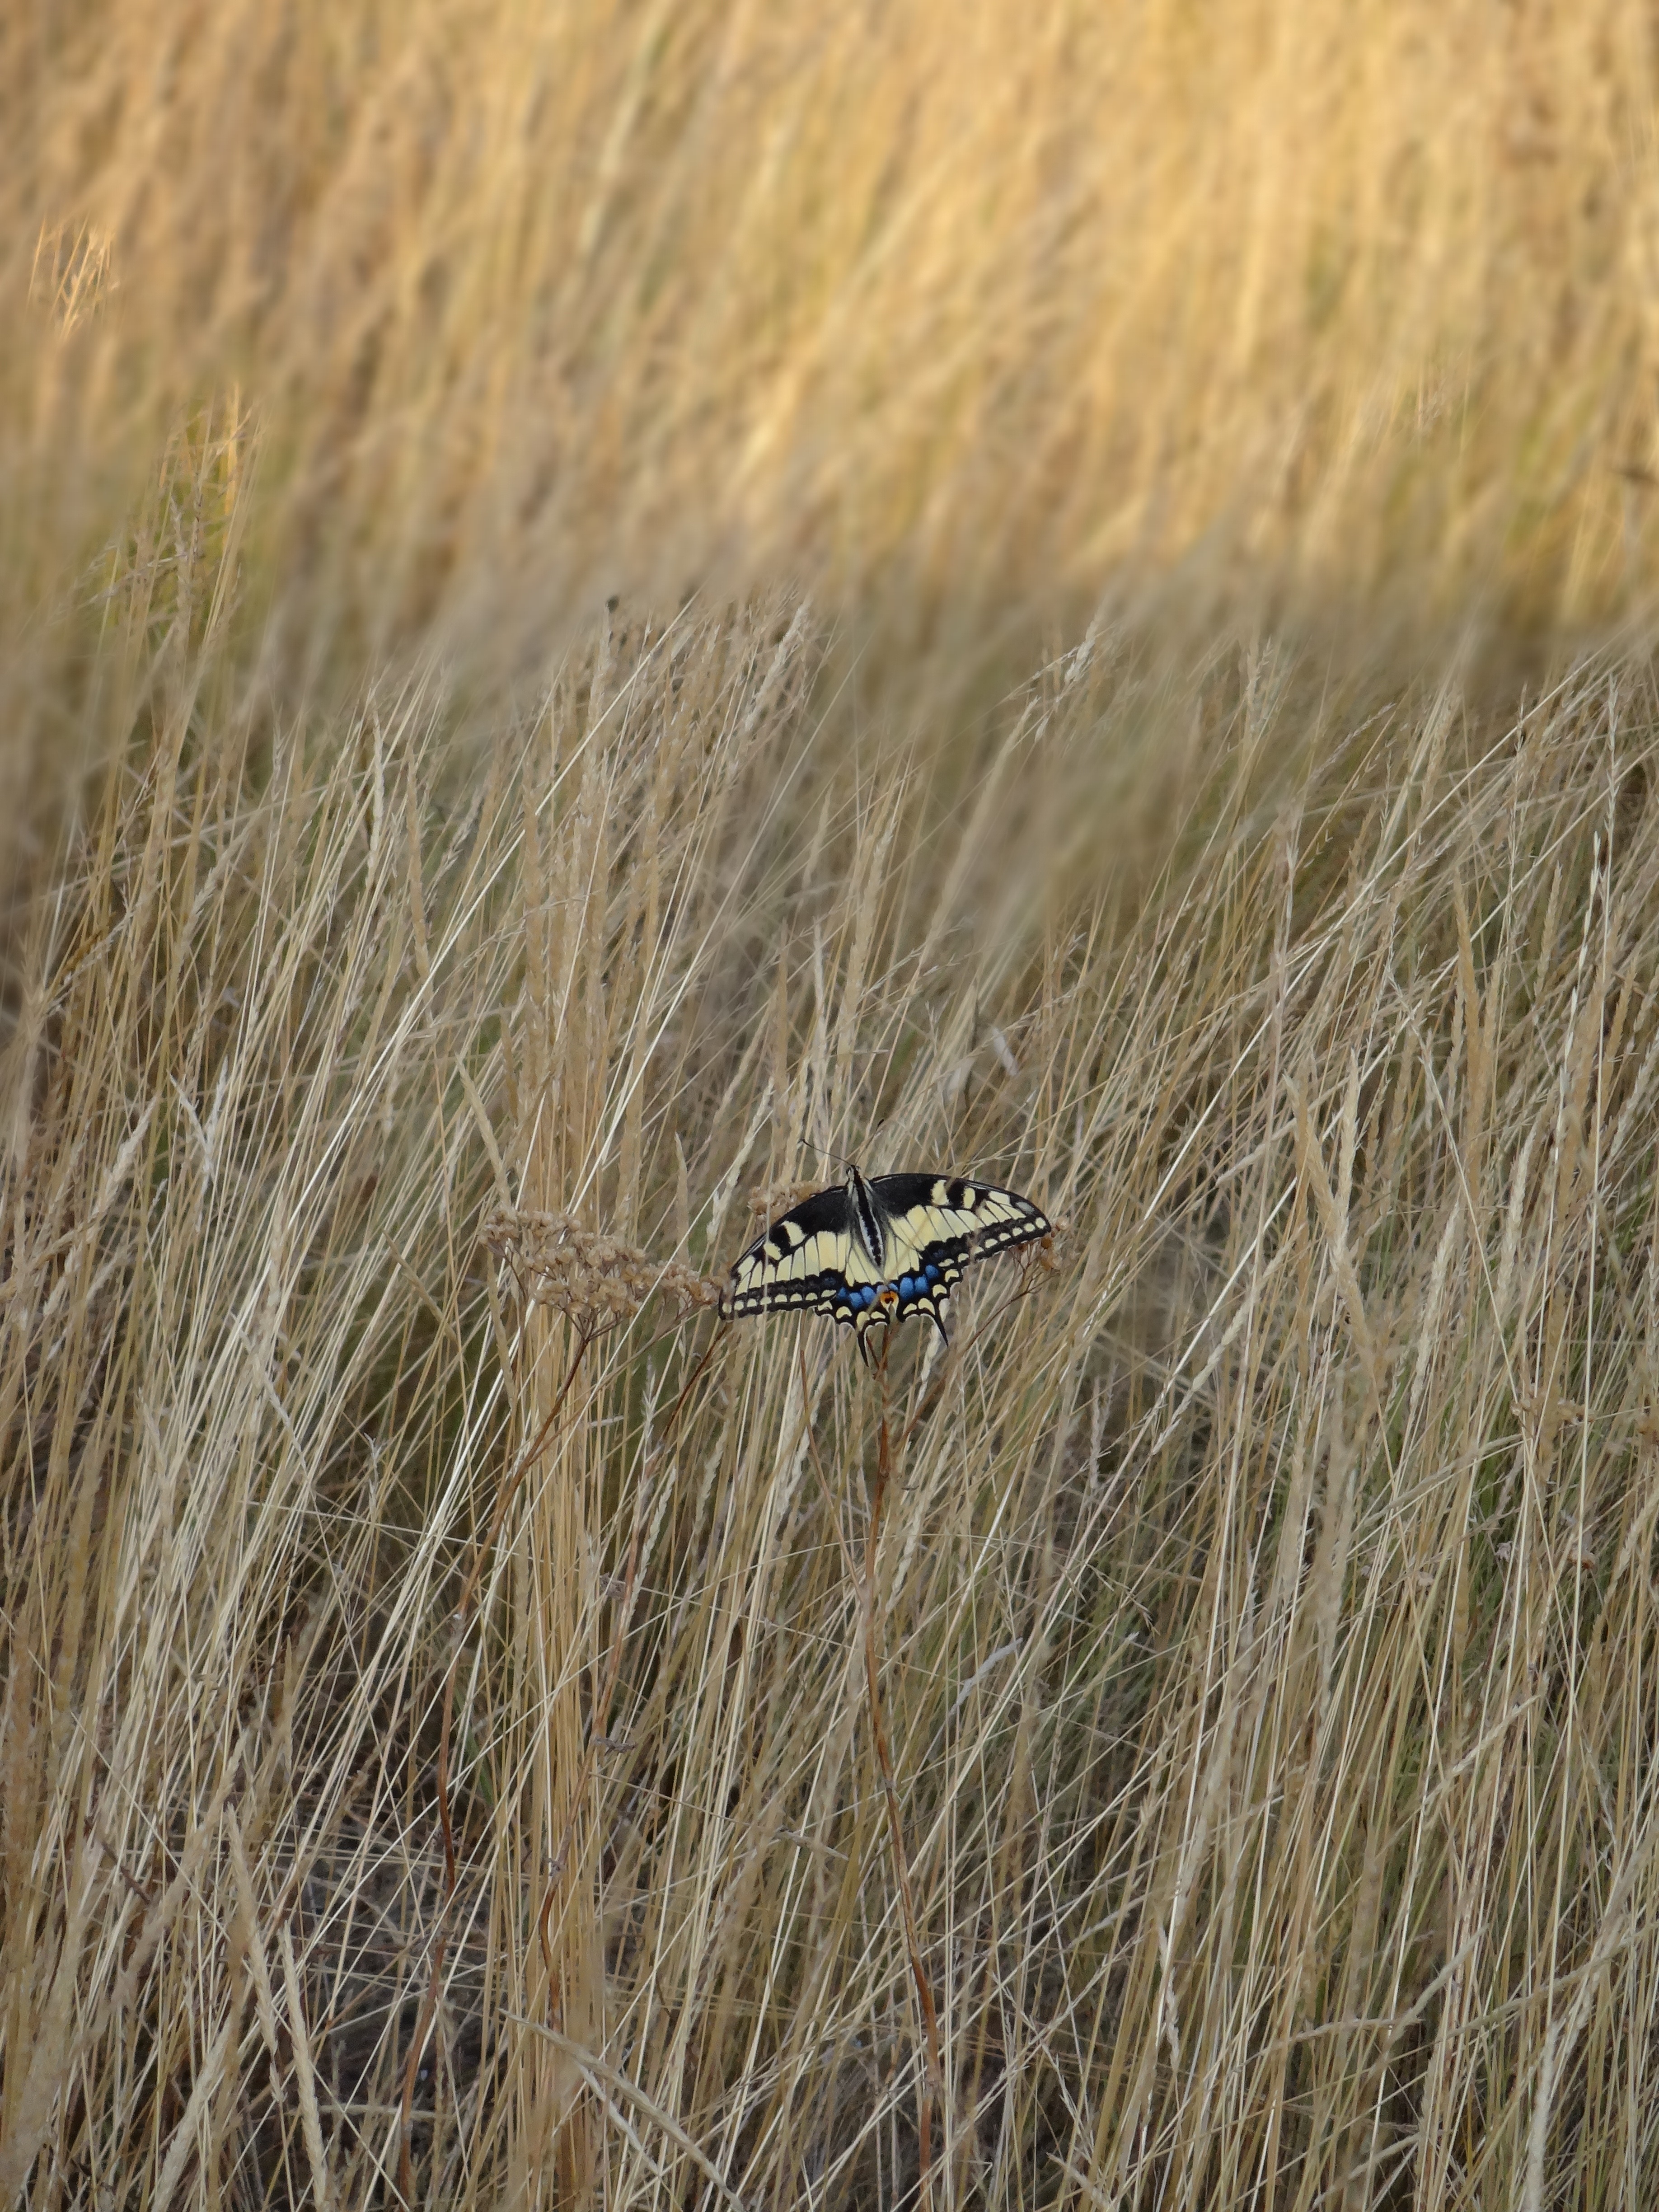
nature, grass, plant, field, meadow, prairie, summer, wildlife, insect, butterfly, fauna, close up, outdoors, canada, grassland, habitat, steppe, grass family